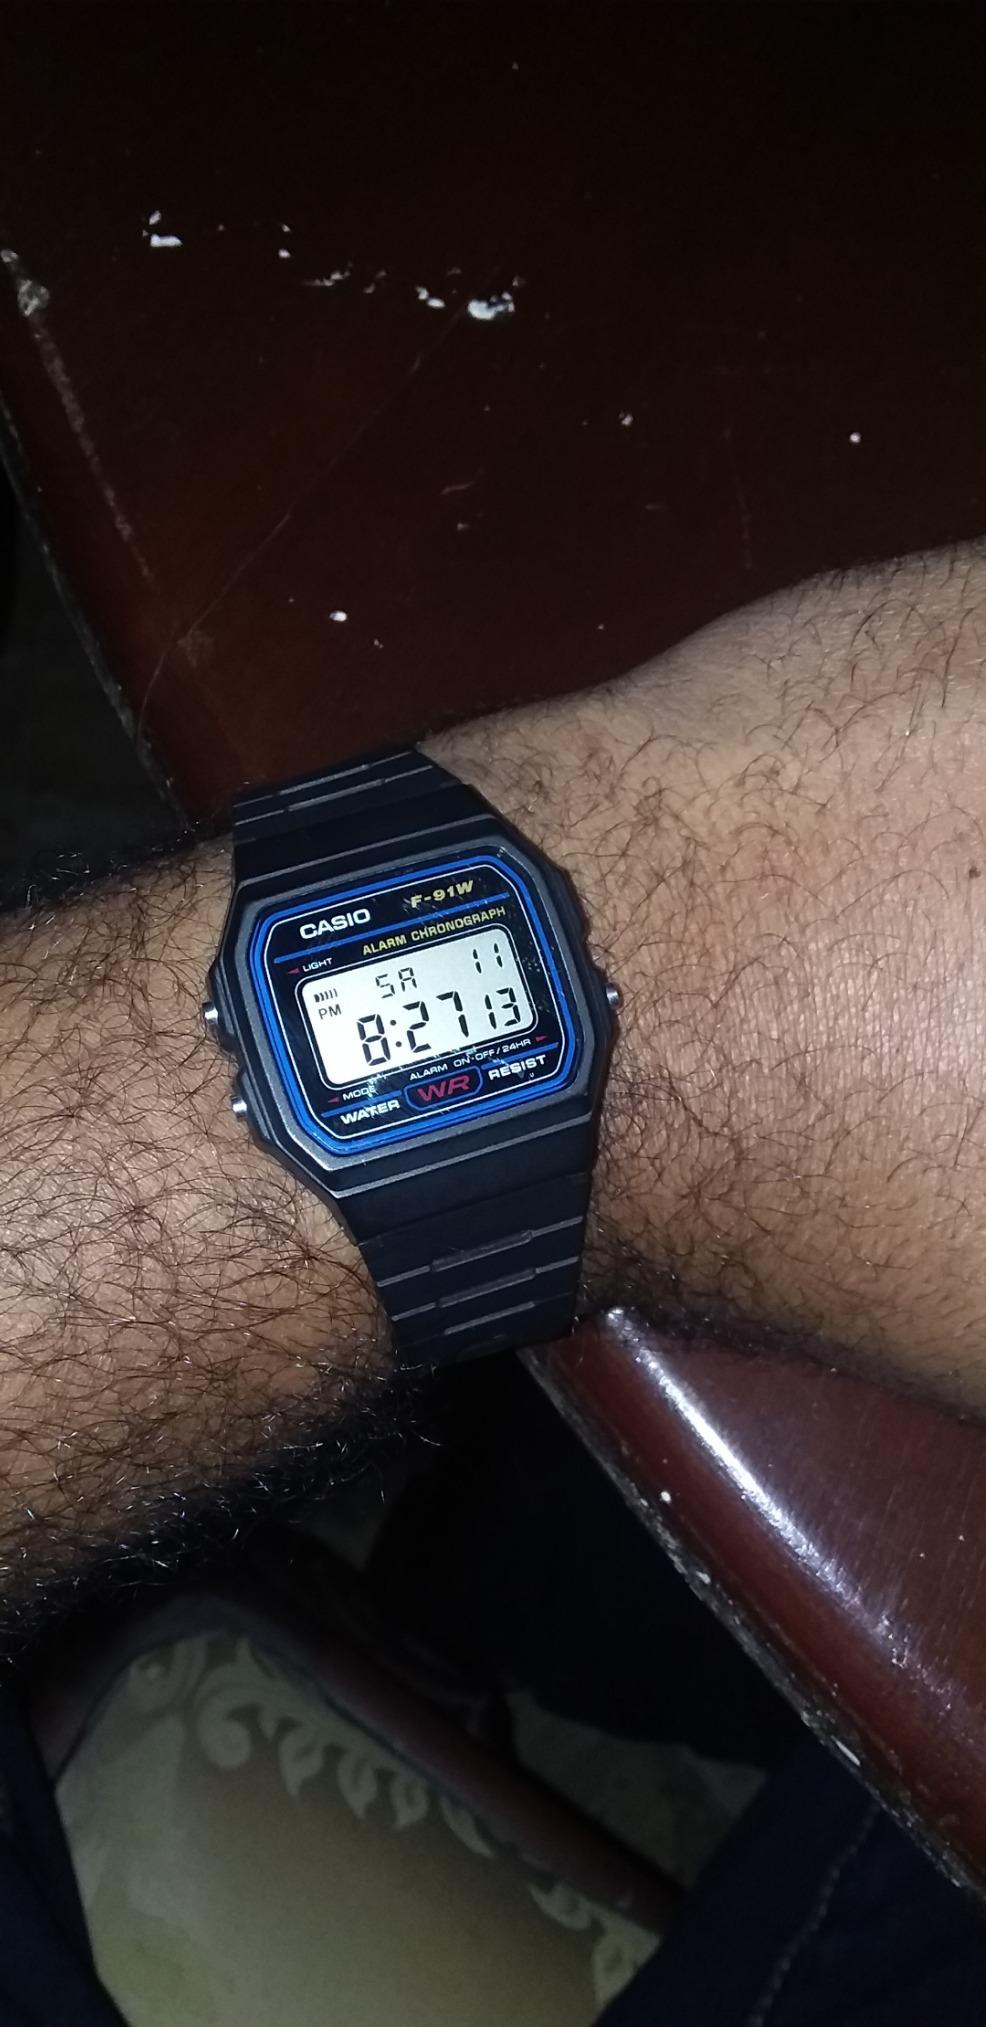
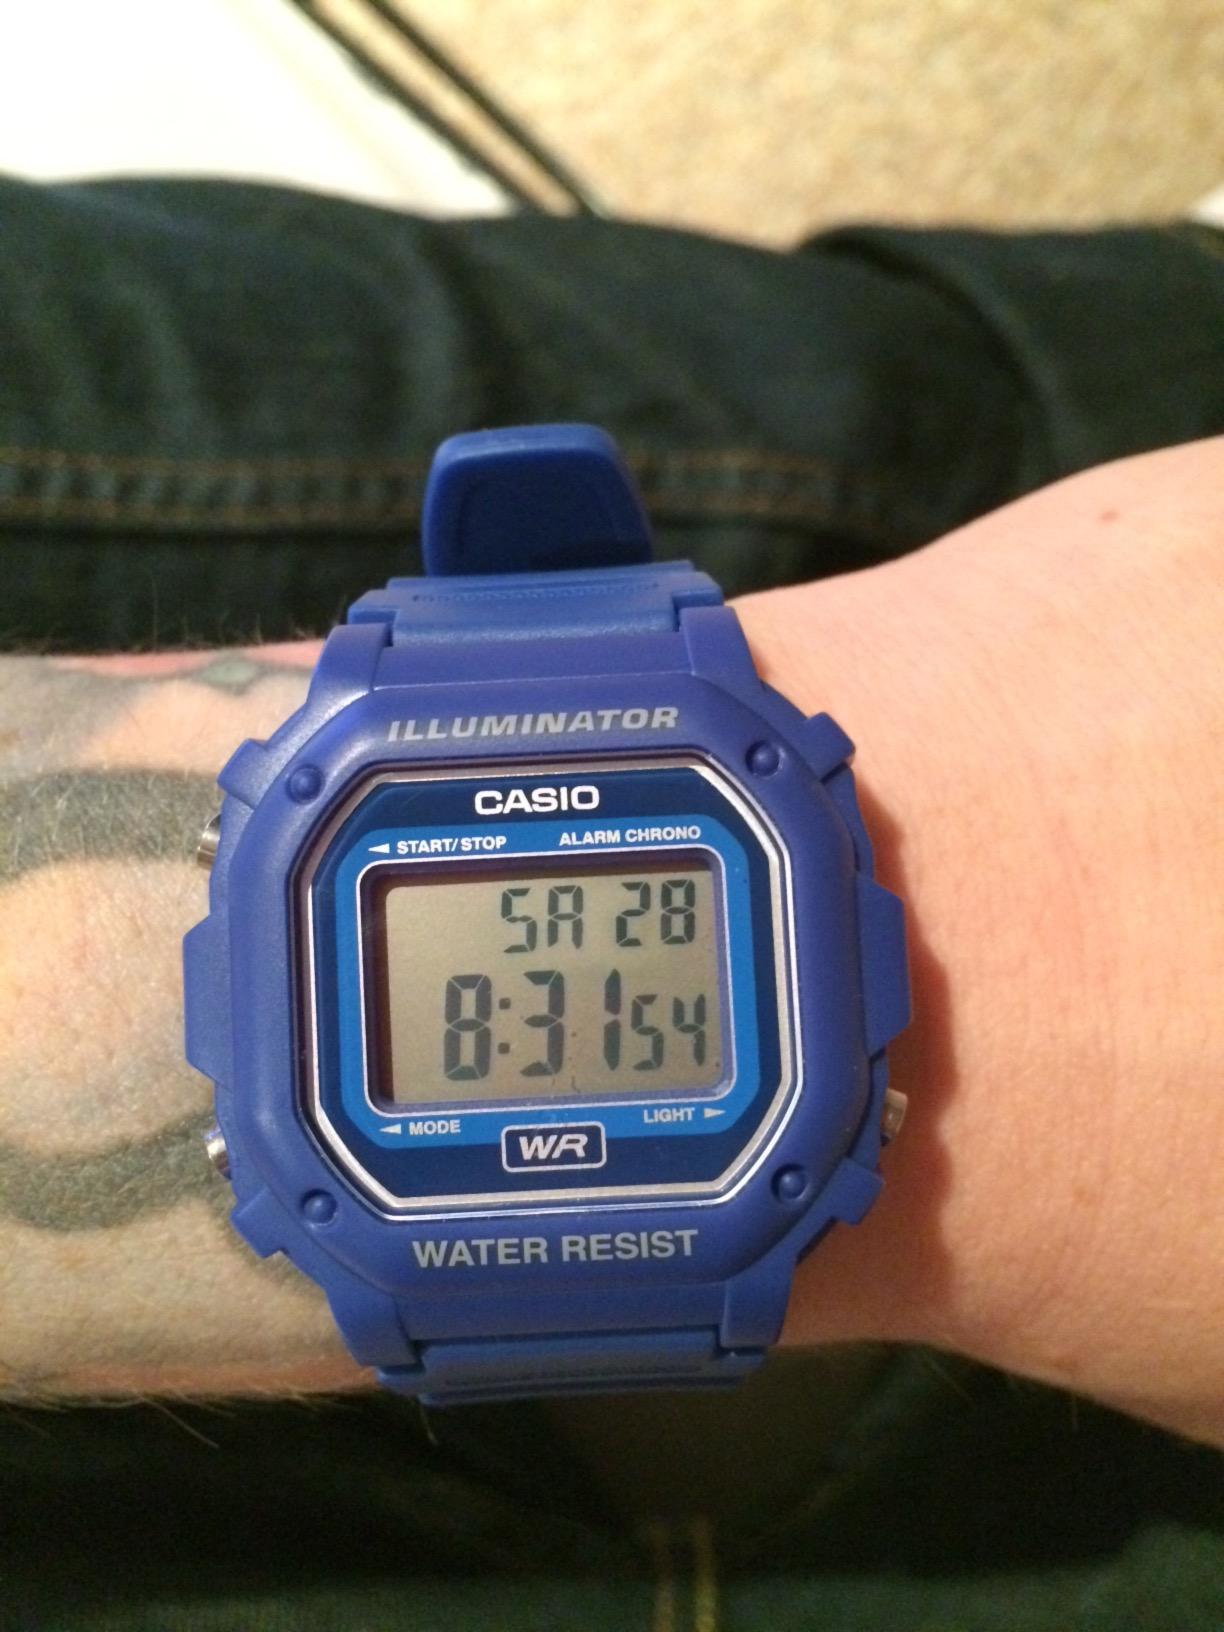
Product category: accessories_watch
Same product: no